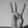
ASL letter: W